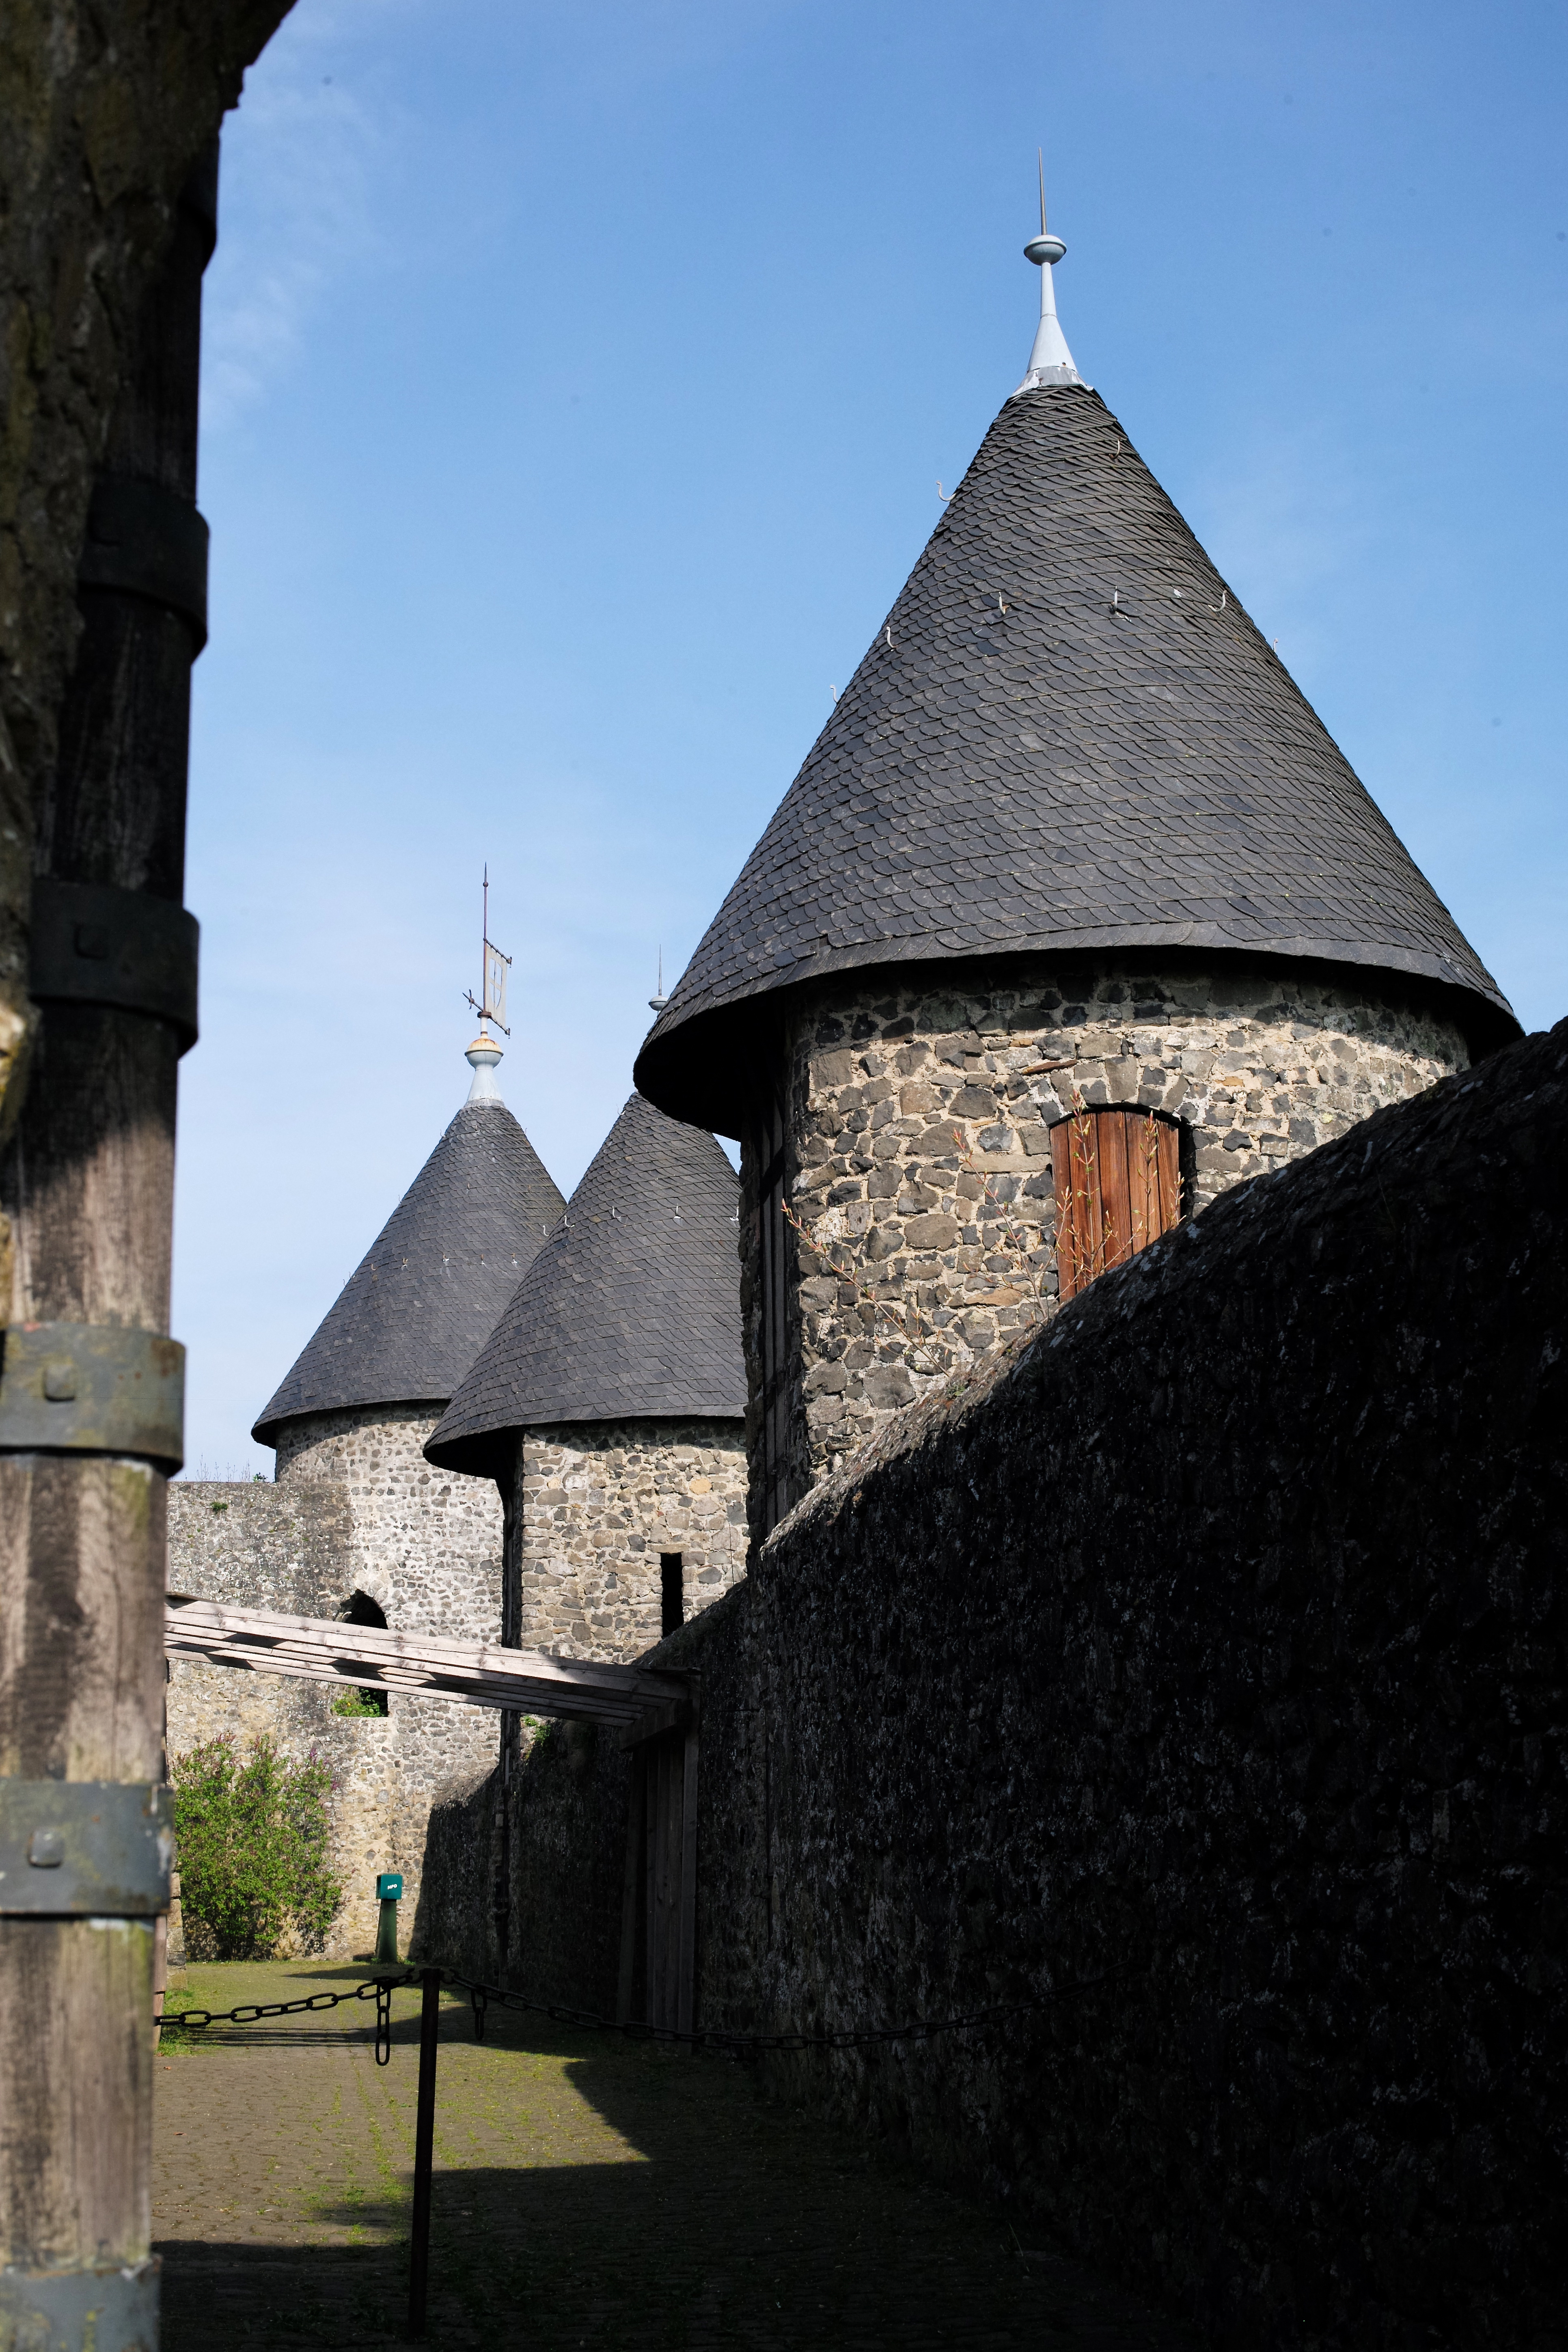
building, chateau, travel, europe, castle, church, chapel, ruin, place of worship, bell tower, steeple, monastery, germany, nuerburg, middle ages, nurburgring